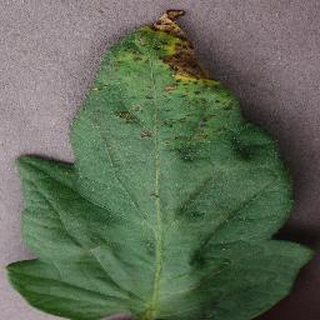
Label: tomato_bacterial_spot